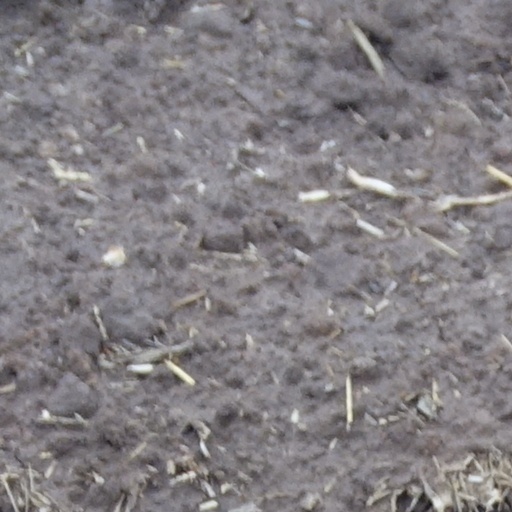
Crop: wheat